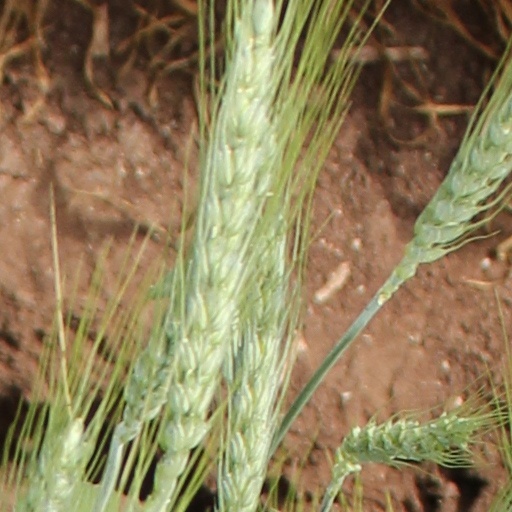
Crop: wheat